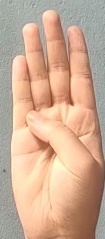
ASL sign: B